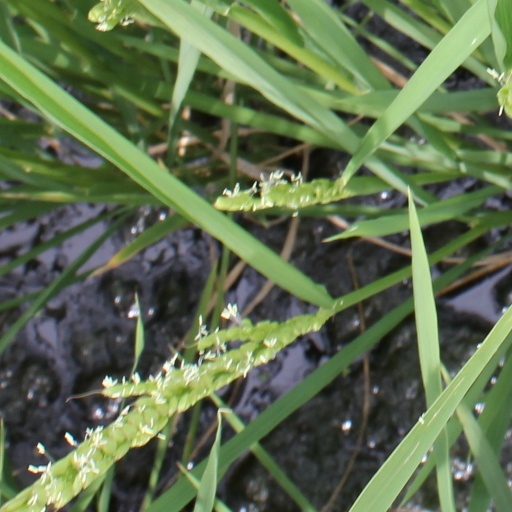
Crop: rice